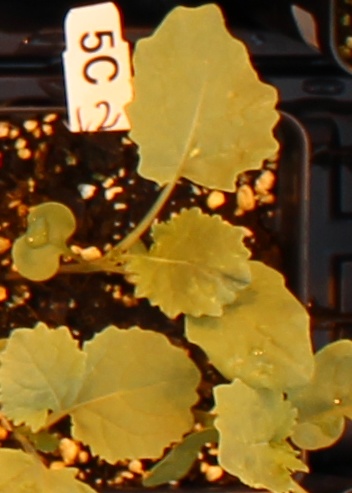
Label: Canola